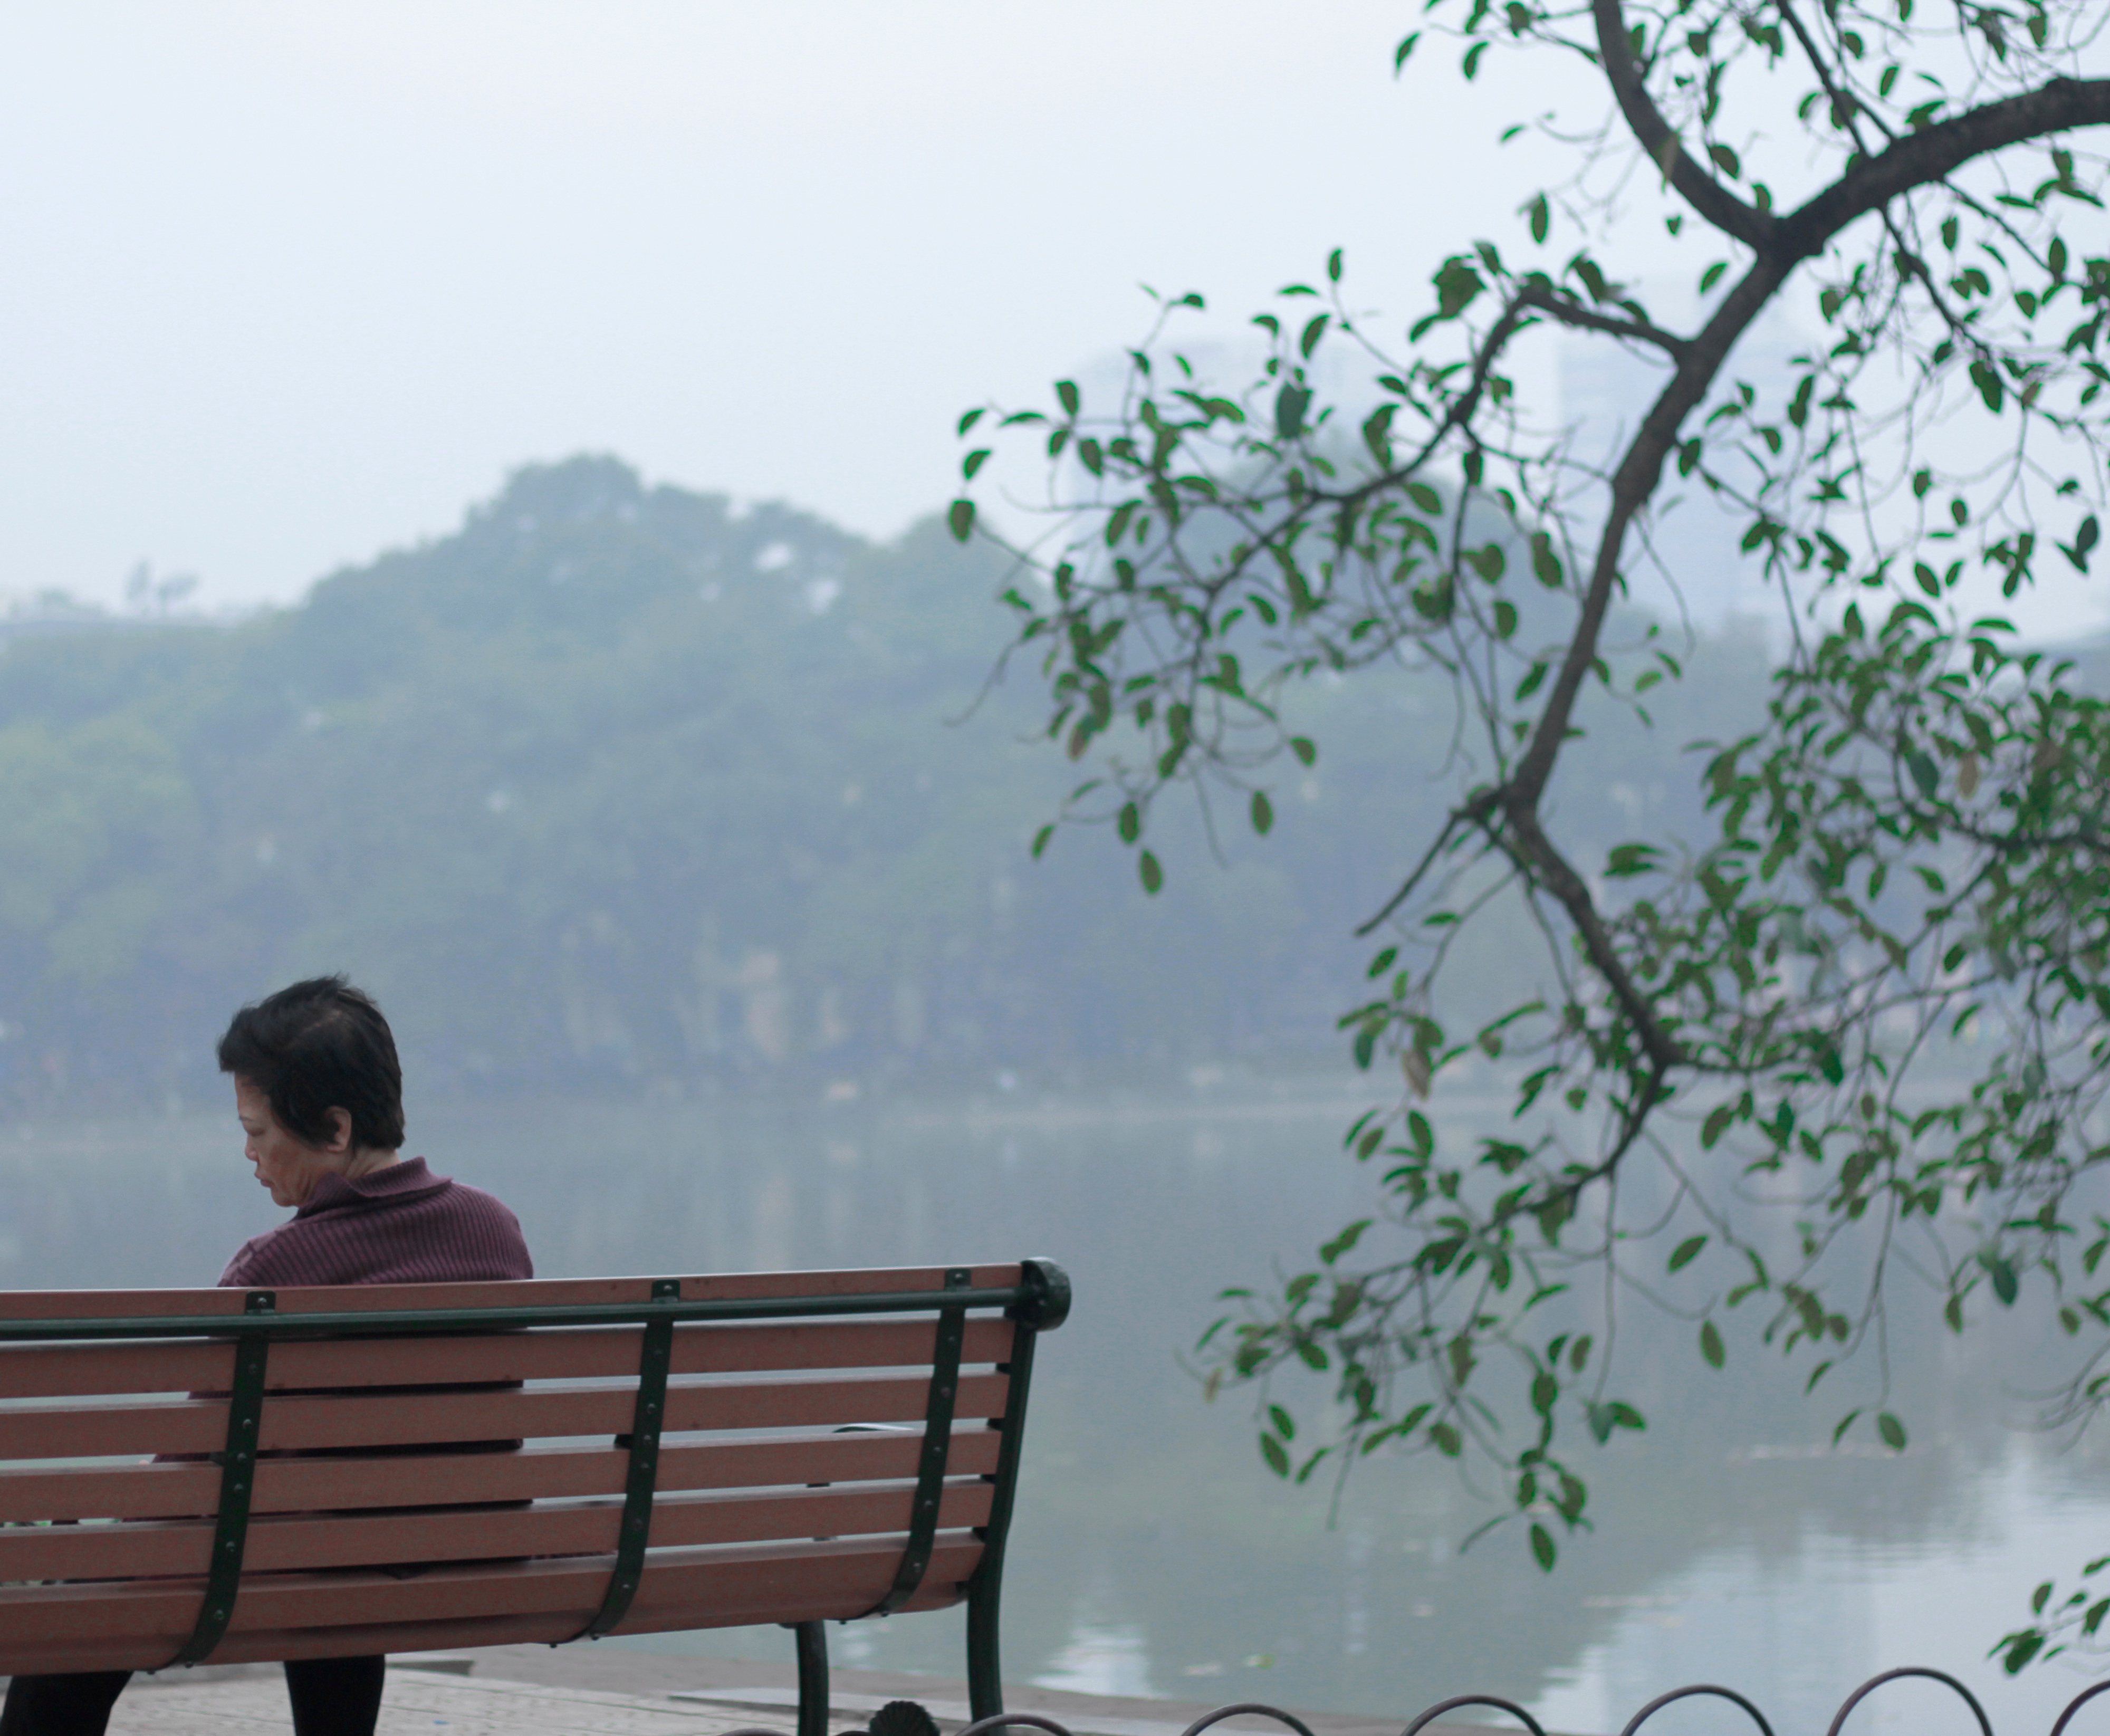
branch, morning, weather, atmospheric phenomenon